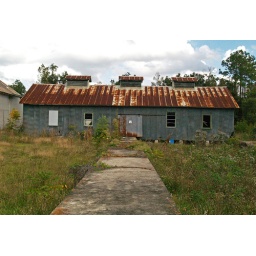
One of the buildings in the Strawn Citrus Packing District. The sign on the door reads, &amp;quot;Warning: Pesticide Storage&amp;quot;